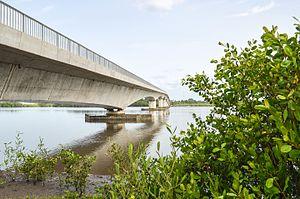
Cette liste de ponts de Guinée-Bissau présente les ponts remarquables de Guinée-Bissau, tant par leurs caractéristiques dimensionnelles, que par leur intérêt architectural ou historique.